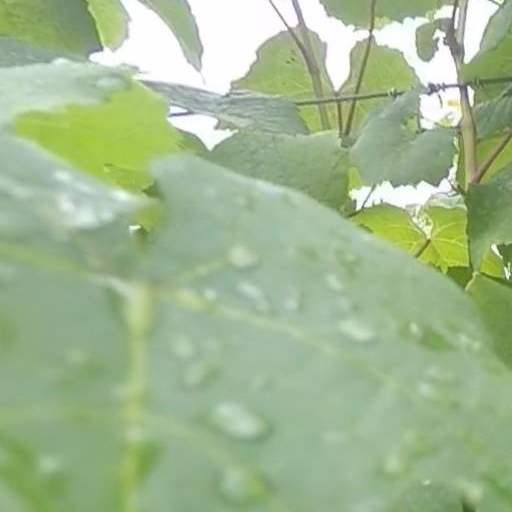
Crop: grape